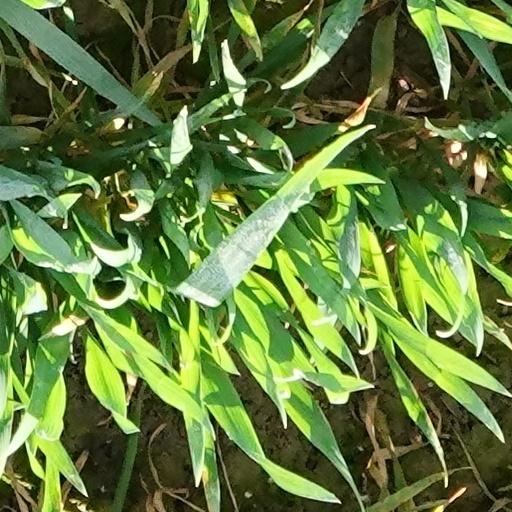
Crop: wheat